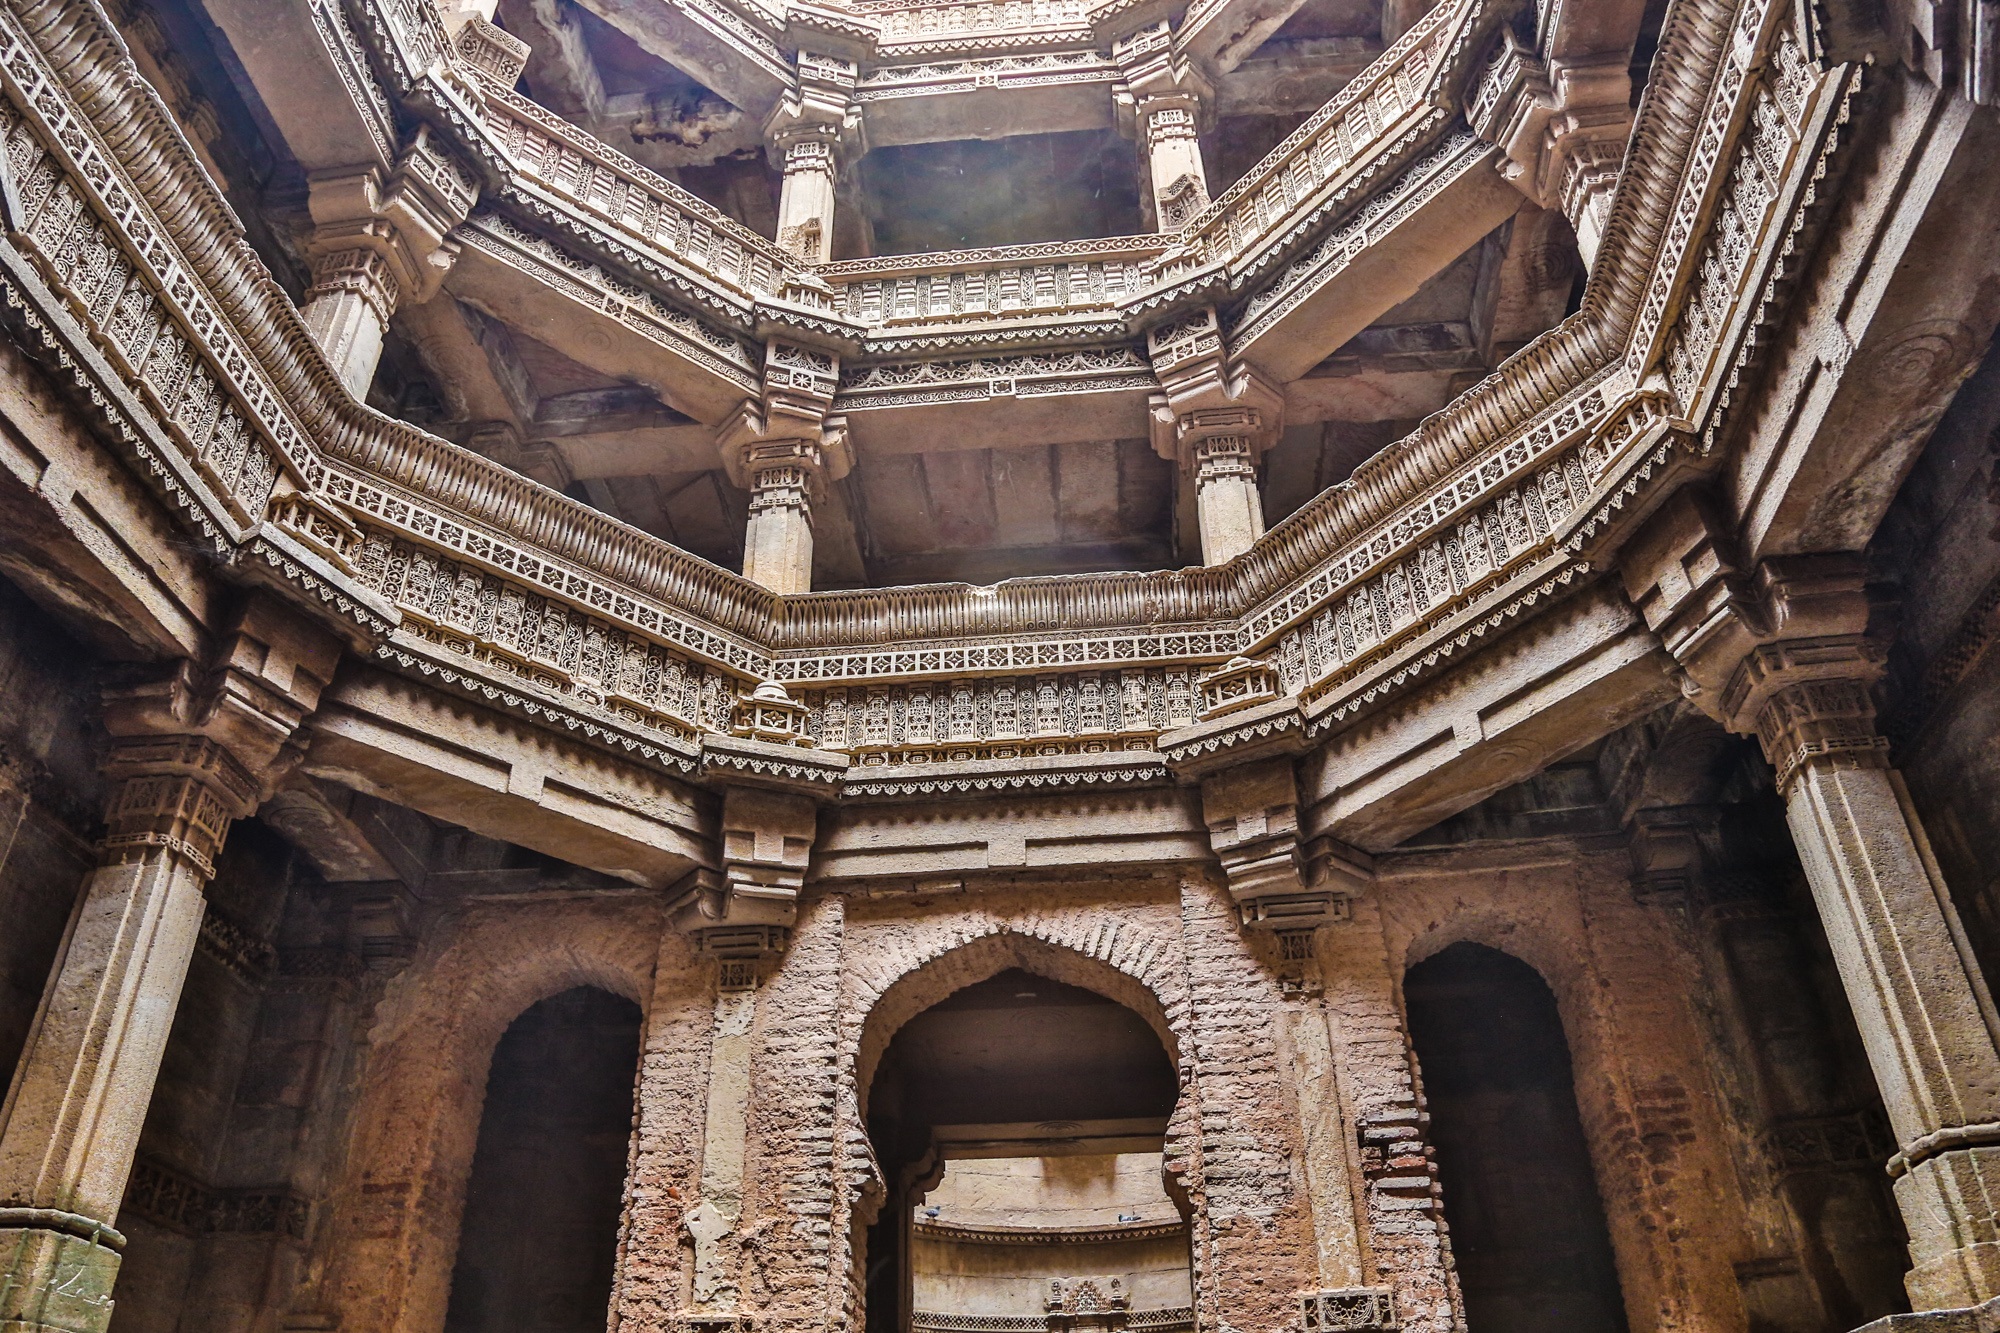
architecture, structure, building, palace, stone, travel, column, ancient, facade, church, cathedral, tourism, place of worship, baptistery, tour, temple, columns, pillars, symmetry, culture, history, heritage, india, historical, basilica, carving, oriental, banita, monuments, archaeological, ancient rome, hinduism, gujarat, banitatour, adalaj step well, adalaj ni vav, indo islamic architecture, ancient history, ancient roman architecture, byzantine architecture